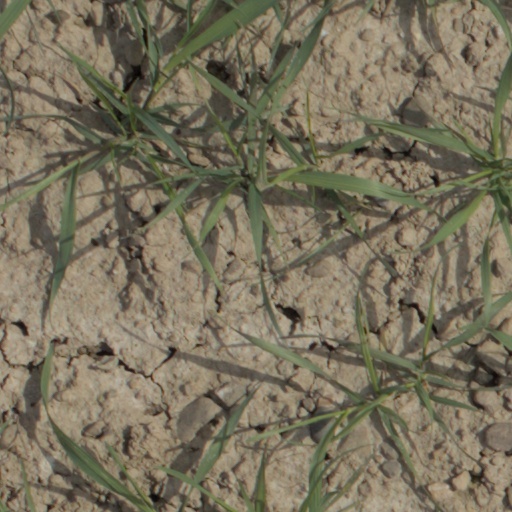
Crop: wheat